In Praise of Limestone

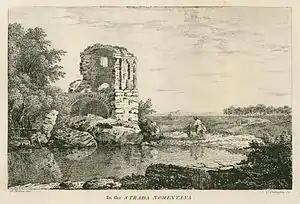
"In the Strada Nomentana", Richard Wilson.

"In Praise of Limestone" is a poem written by W. H. Auden in Italy in May 1948. Central to his canon and one of Auden's finest poems, it has been the subject of diverse scholarly interpretations. Auden's limestone landscape has been interpreted as an allegory of Mediterranean civilization and of the human body. The poem, "sui generis", is not easily classified. As a topographical poem, it describes a landscape and infuses it with meaning. It has been called the "first … postmodern pastoral." In a letter, Auden wrote of limestone and the poem's theme that "that rock creates the only human landscape."